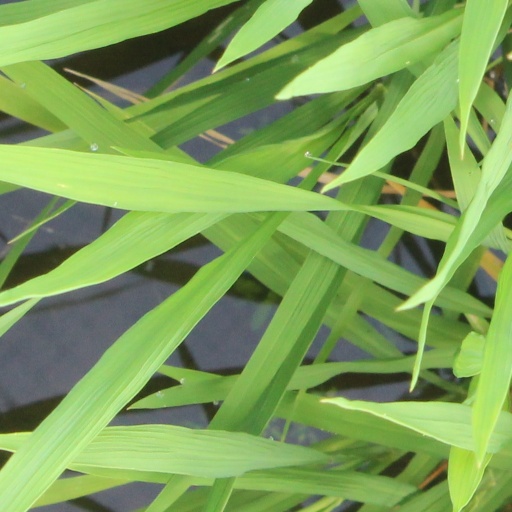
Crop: rice